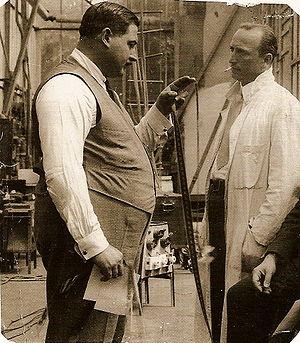
Sascha-Filmindustrie AG, abrégé Sascha-Film, était la plus importante société de production autrichienne pendant la période du cinéma muet et aux débuts de celle du parlant. Elle fut fondée en 1910 par Alexander « Sascha » Kolowrat-Krakowsky. À partir de 1933 elle est rebaptisée Tobis-Sascha-Filmindustrie AG avant de fusionner avec la Wien-Film en 1938.